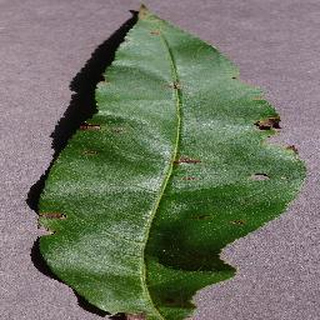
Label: peach_bacterial_spot